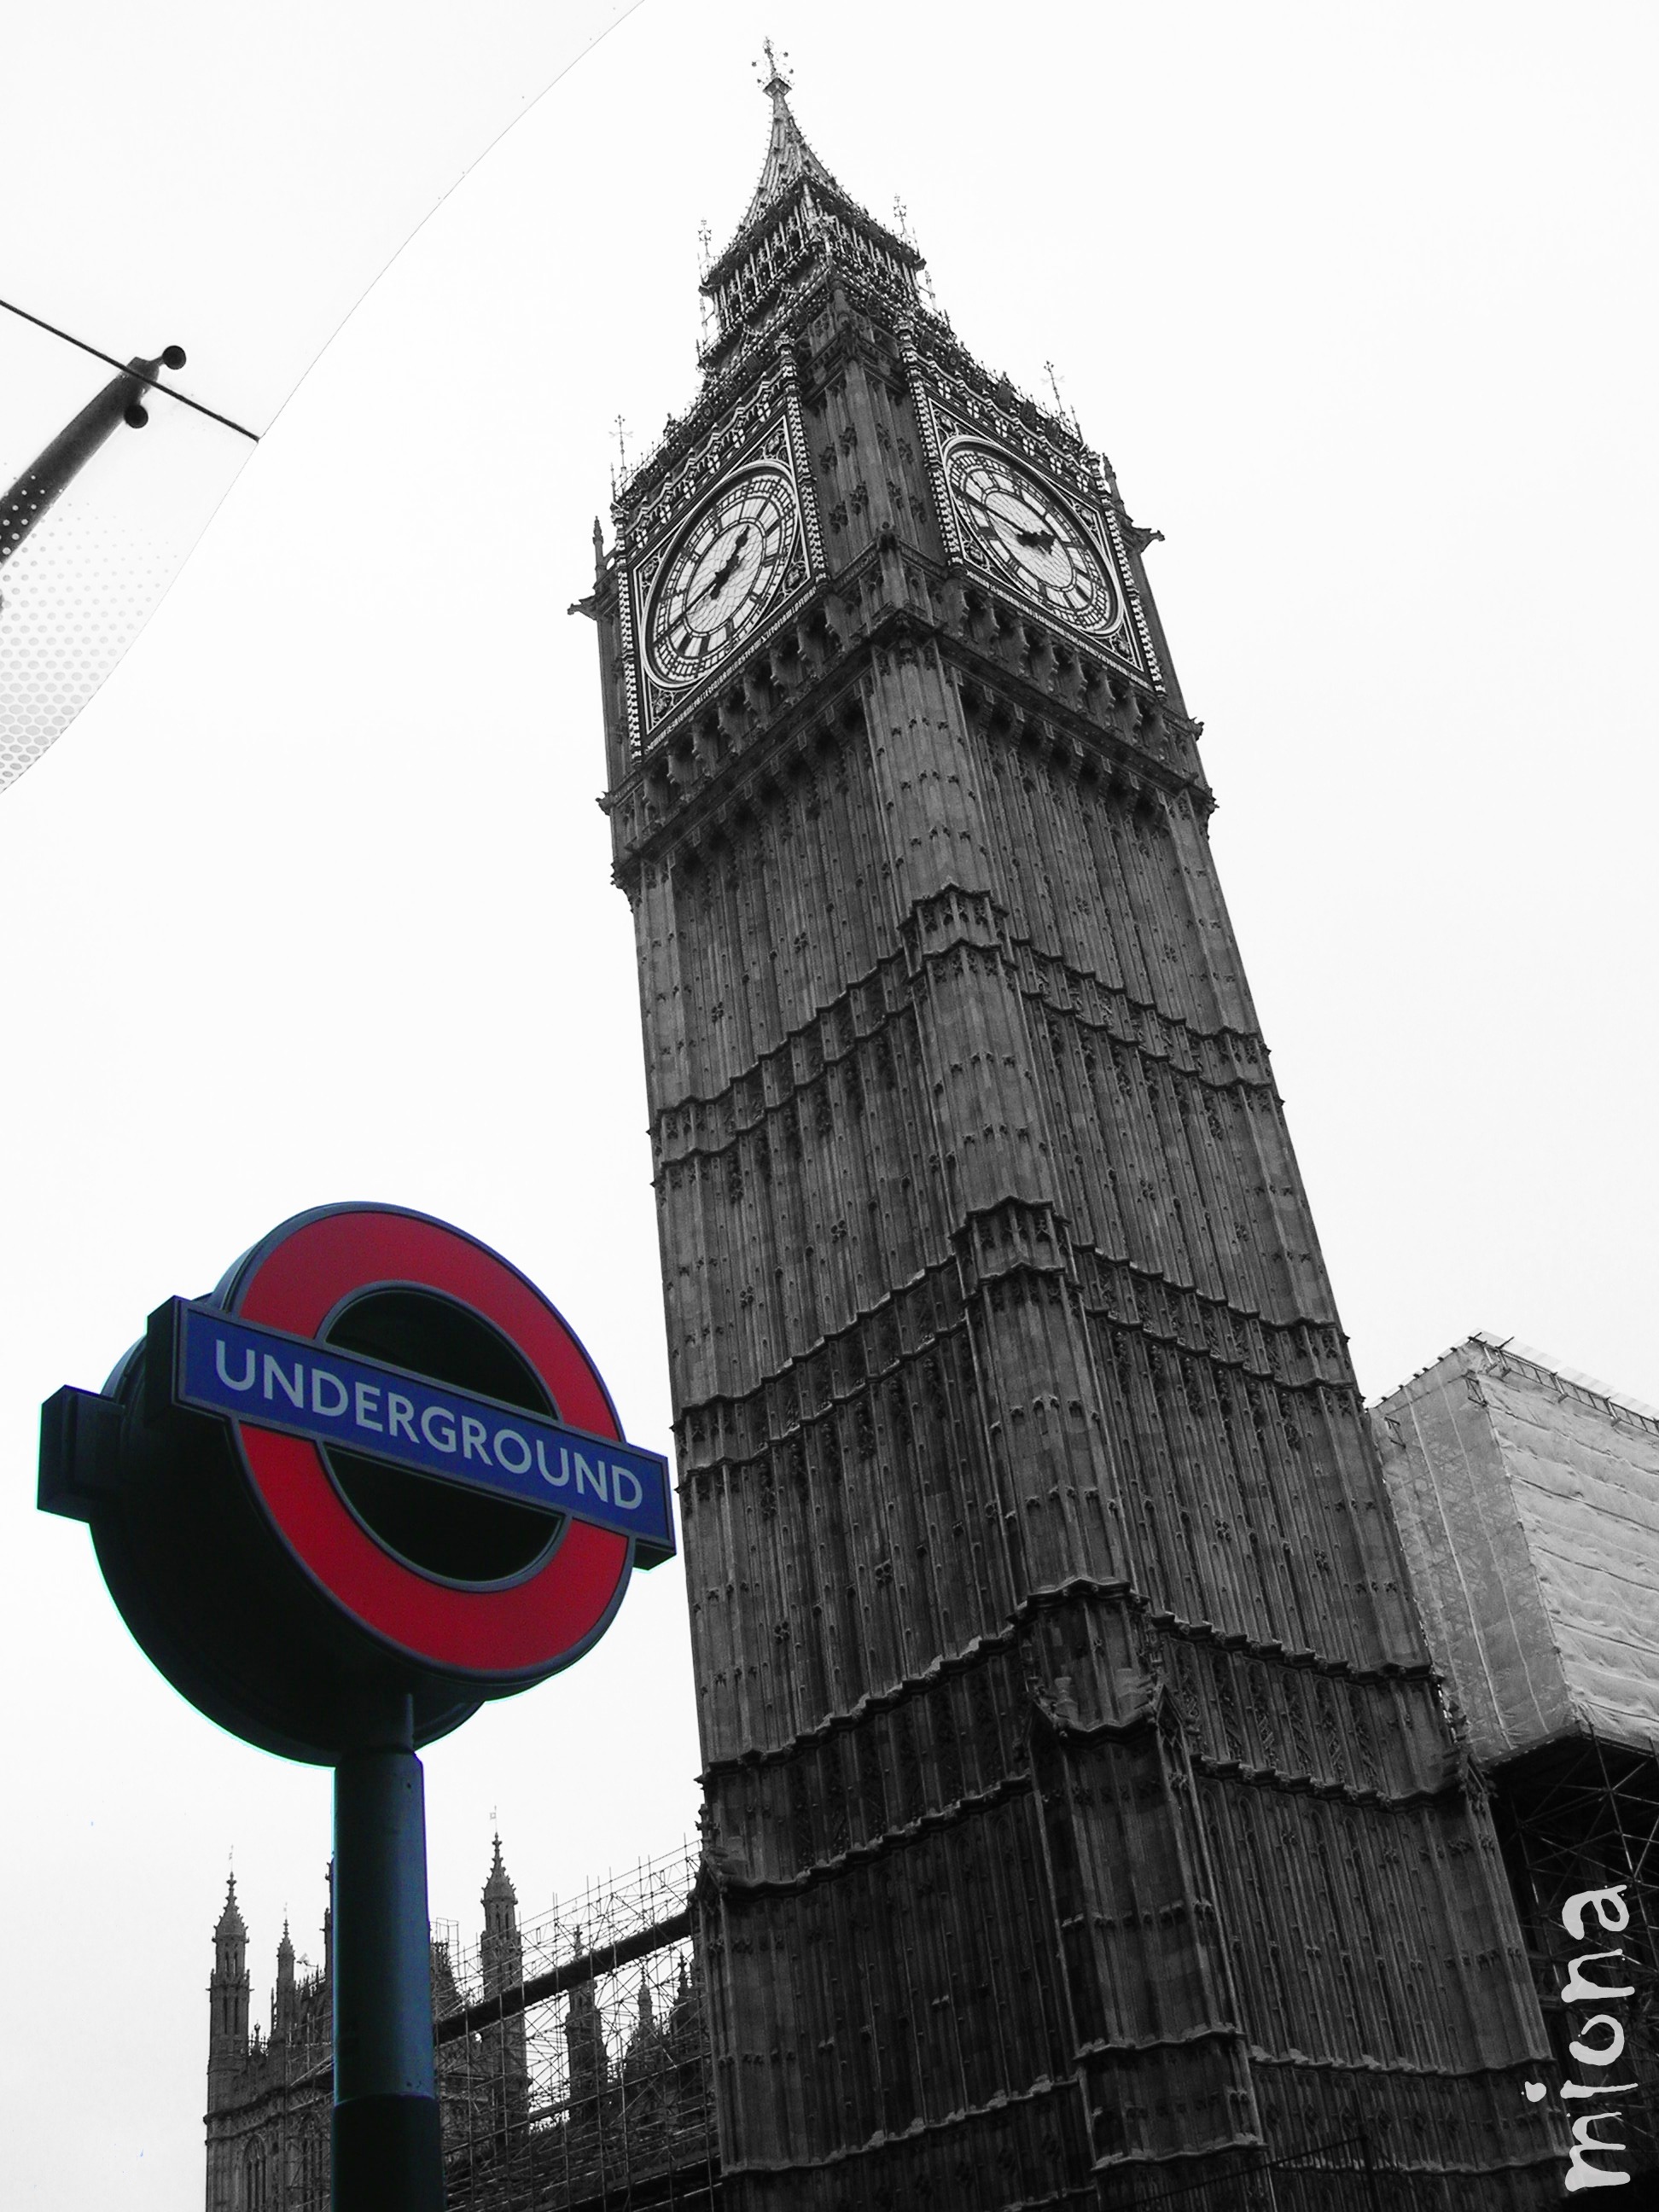
black and white, architecture, sky, city, skyscraper, urban, metro, tower, landmark, big ben, metro station, england, london, london underground, buildings, british, cities, great britain, the clock tower, point of view, monochrome photography